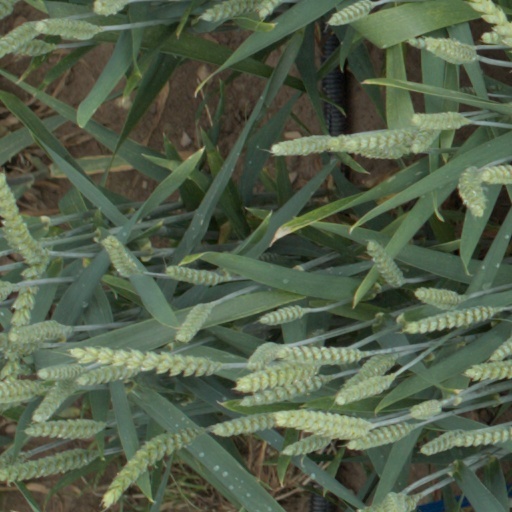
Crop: wheat